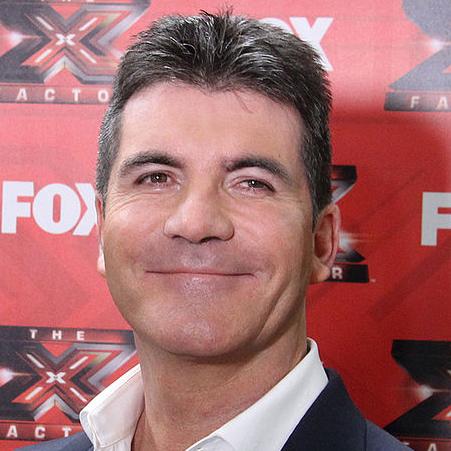
Age: 51